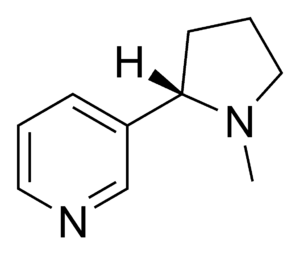
Neonikotinoid
Nikotin
Neonikotinoider er en klasse af neuro-aktive insekticider, der kemisk minder om nikotin og er meget anvendt. Neonikotinoidet imidacloprid er for nærværende det mest anvendte insekticid i verden. Neonikotinoiderne omfatter acetamiprid, clothianidin, imidacloprid, nitenpyram, nithiazine, thiacloprid og thiamethoxam.